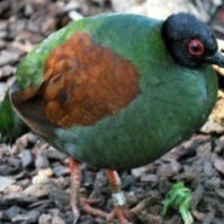
Species: CRESTED WOOD PARTRIDGE
Scientific name: ROLLULUS ROULOUL
ImageNet parent category: partridge